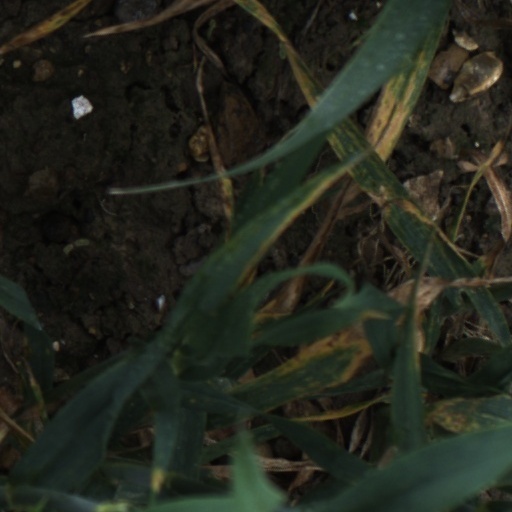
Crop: wheat